Plasticulture

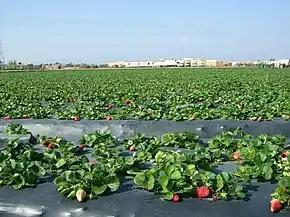
Plastic mulch used for growing strawberries

Plasticulture is the practice of using plastic materials in agricultural applications. The plastic materials themselves are often and broadly referred to as "ag plastics". Plasticulture ag plastics include soil fumigation film, irrigation drip tape/tubing, plastic plant packaging cord, nursery pots and bales, but the term is most often used to describe all kinds of plastic plant/soil coverings. Such coverings range from plastic mulch film, row coverings, high and low tunnels (polytunnels), to plastic greenhouses.